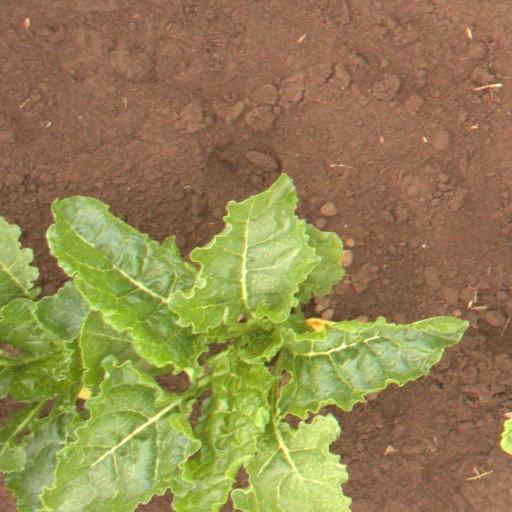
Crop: sugar beet